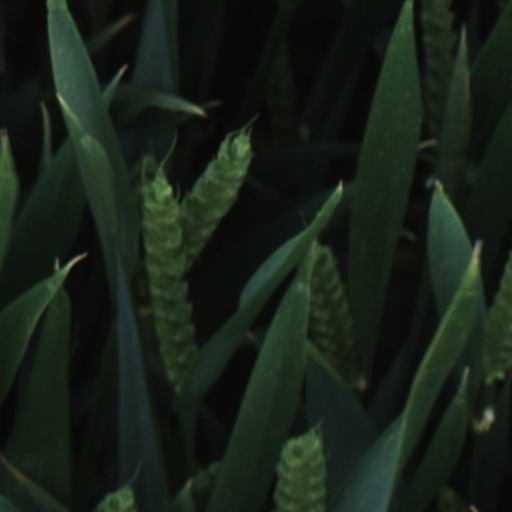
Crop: wheat